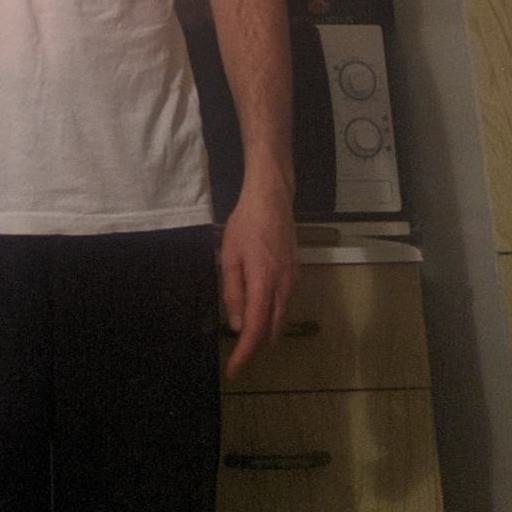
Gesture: no_gesture